Poverty in the United Kingdom

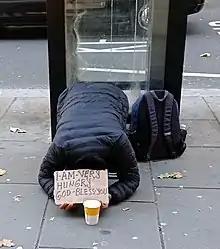
A beggar in Sloane Square in London

Poverty in the United Kingdom is the condition experienced by the portion of the population of the United Kingdom that lacks adequate financial resources for a certain standard of living, as defined under the various measures of poverty.